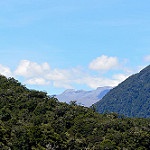
Label: mountain